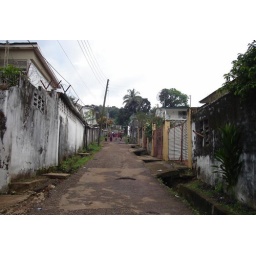
Here is the road out of our house in Sierra Leone.